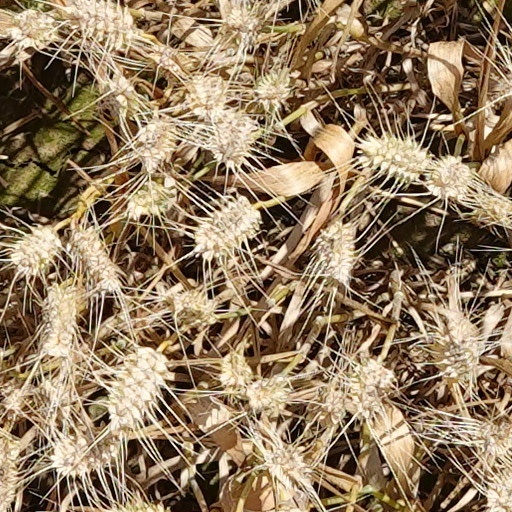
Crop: wheat